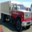
Label: truck